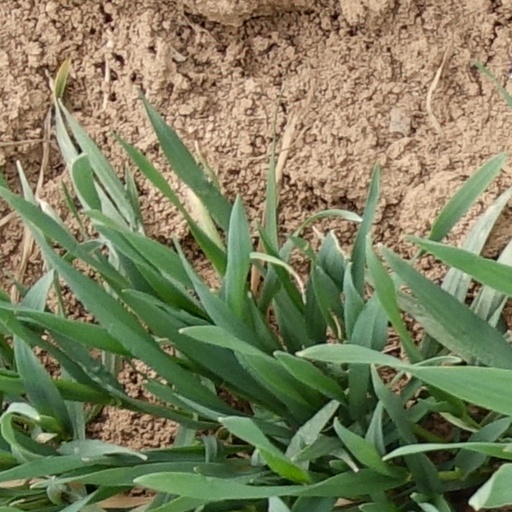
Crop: wheat